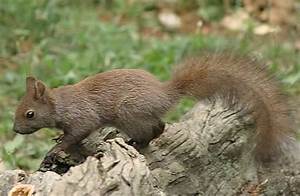
Label: squirrel